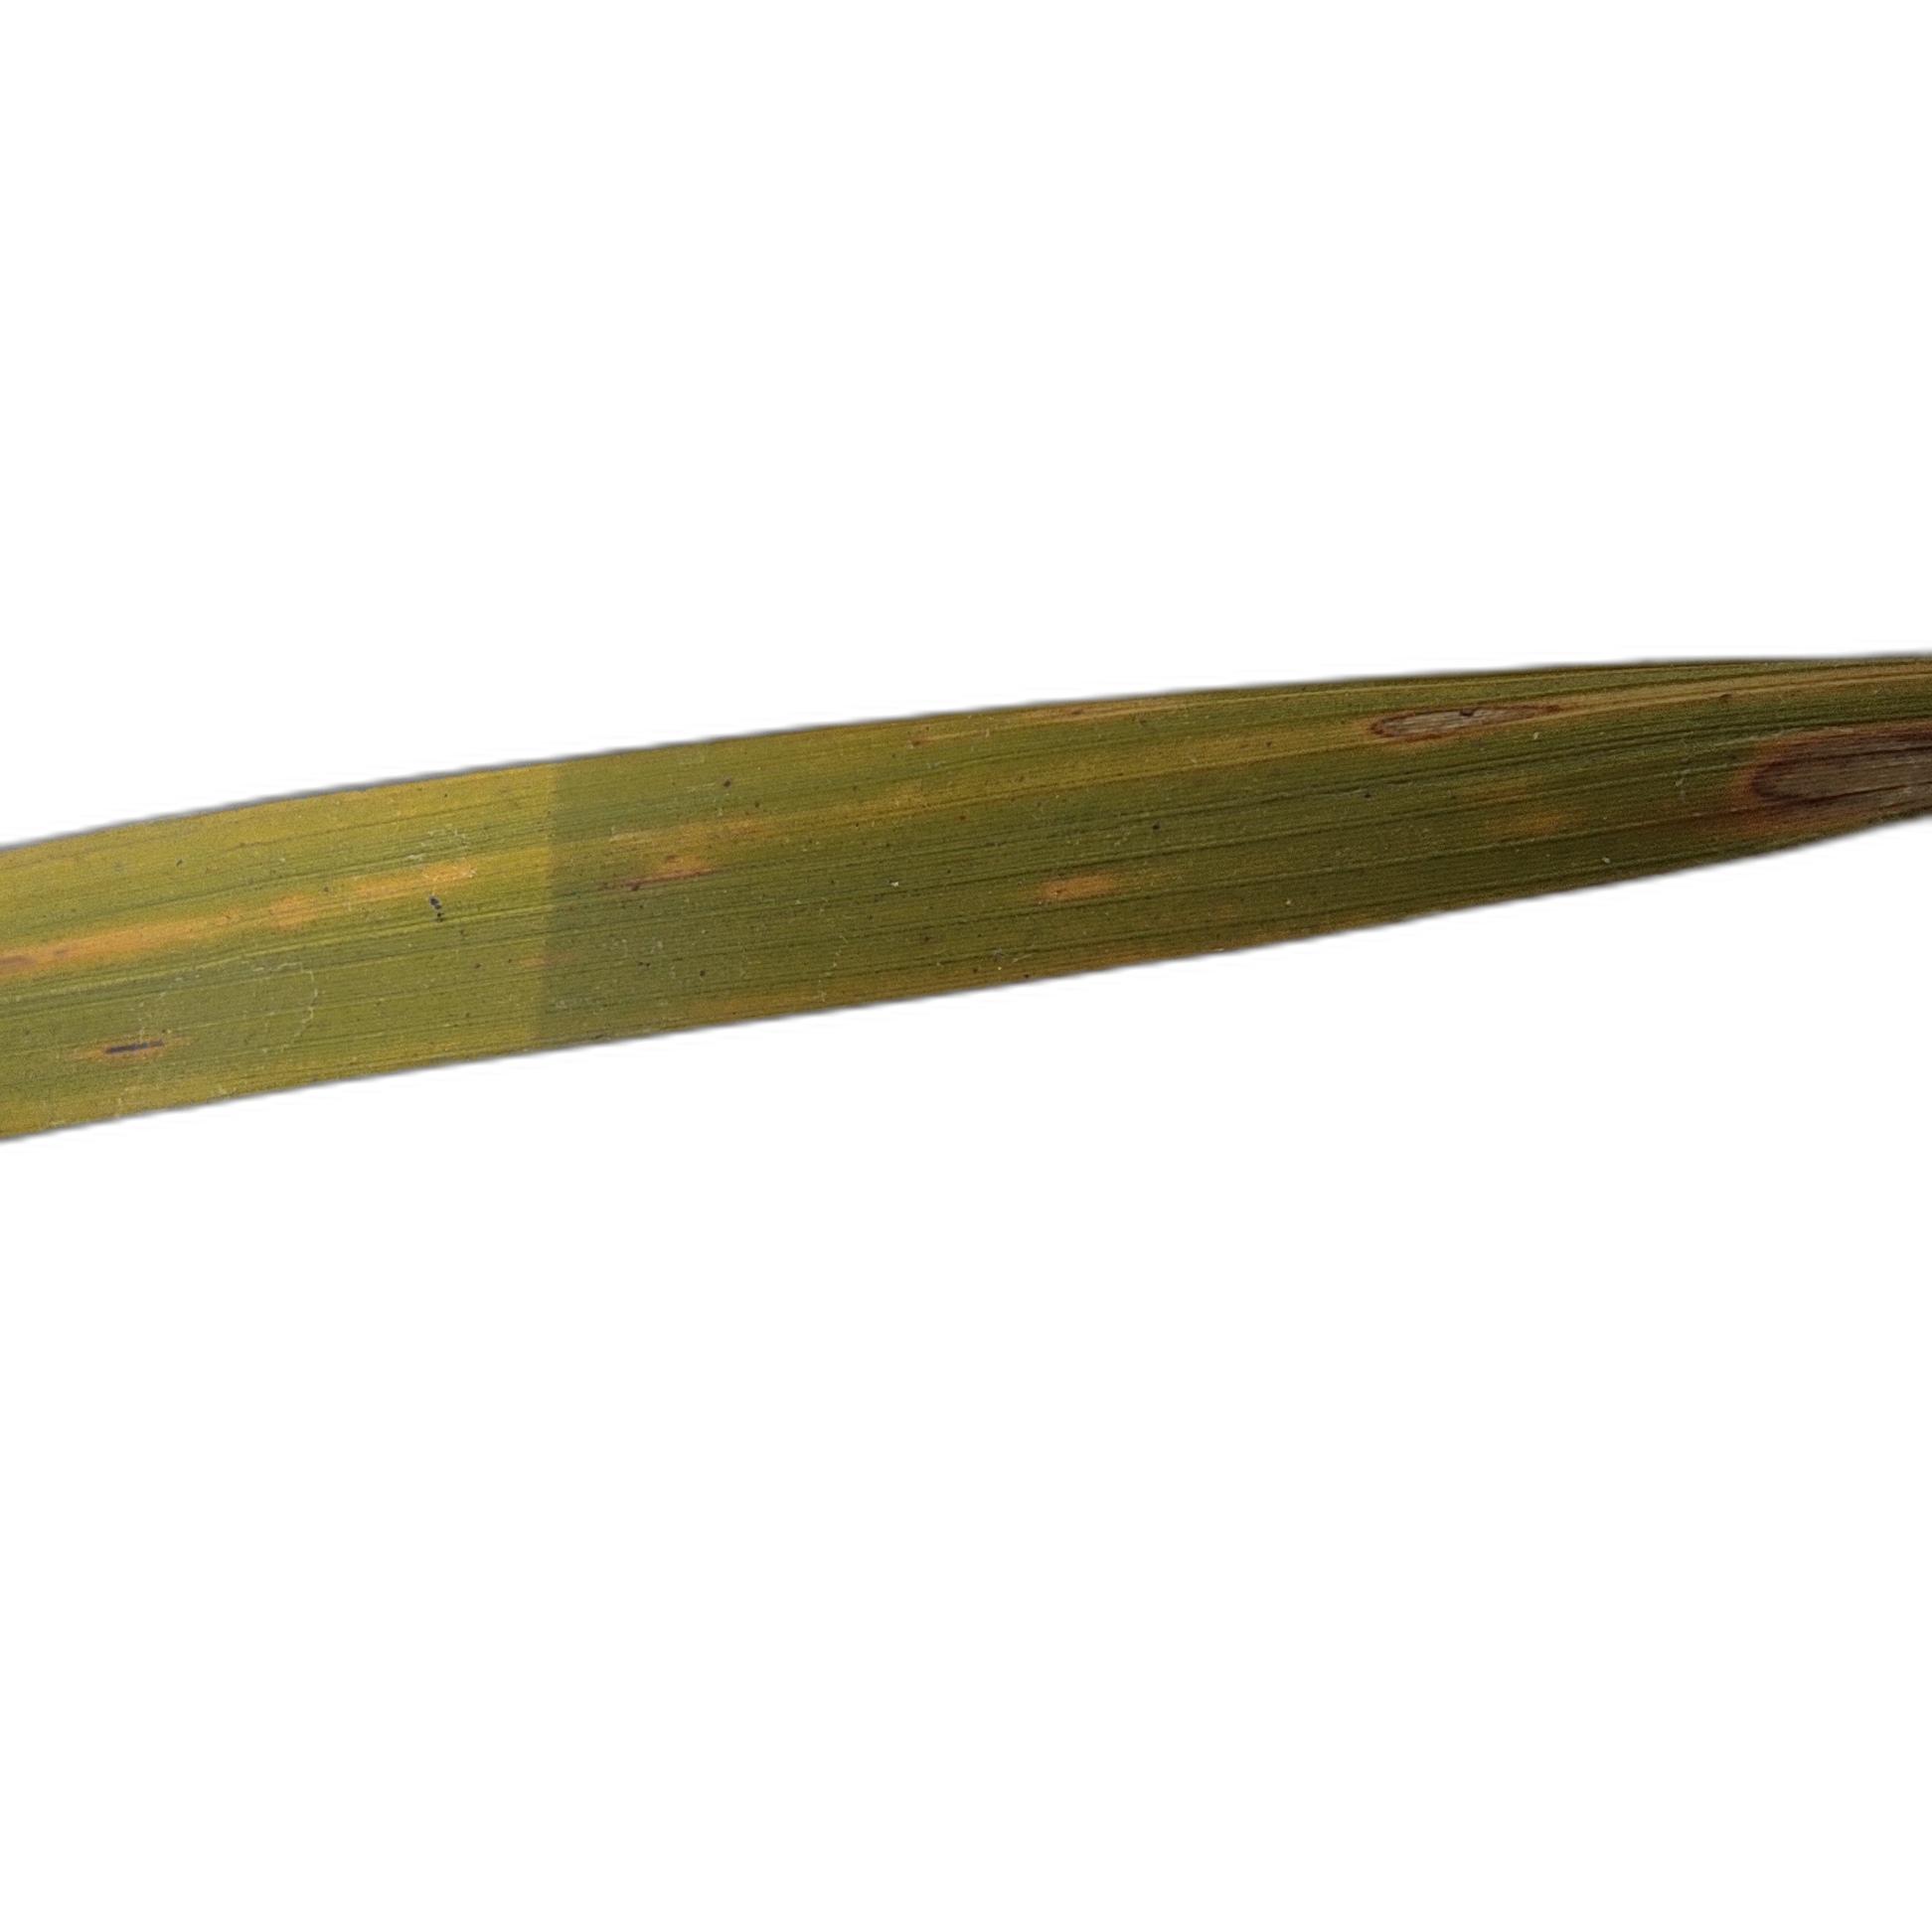
Label: Rice Blast